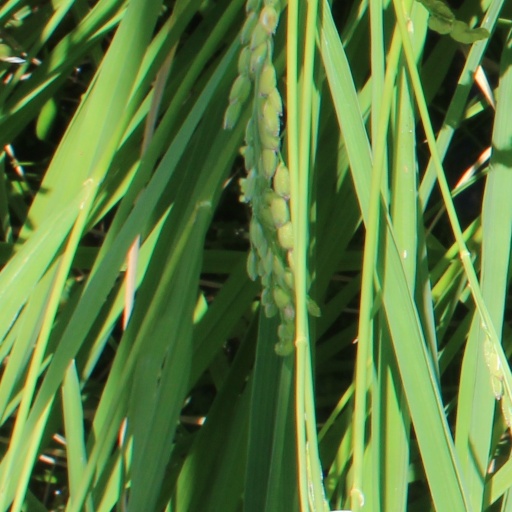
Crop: rice